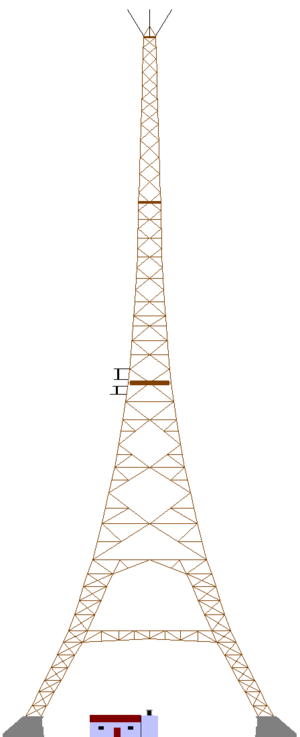
L'émetteur d'Ismaning est un grand émetteur radio situé près d'Ismaning en Bavière, dans le sud de l'Allemagne. Le premier fut inauguré en 1932 et le site allait accueillir différents émetteurs jusqu'à aujourd'hui. Le plus connu est un grand émetteur en treillis de bois, haut de 156 mètres qui exista de 1934 à 1983 et dont la forme lui valut le surnom de « tour Eiffel bavaroise ».